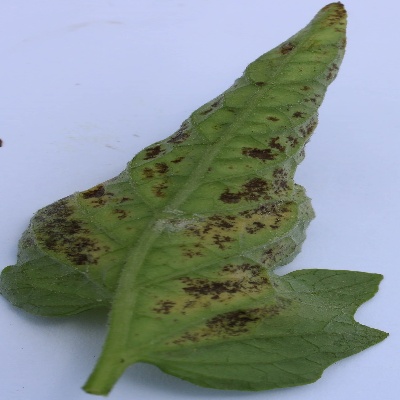
Crop: Tomato
Condition: septoria leaf spot